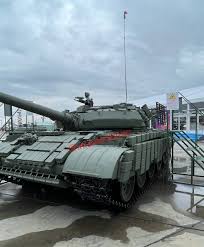
Label: T-62